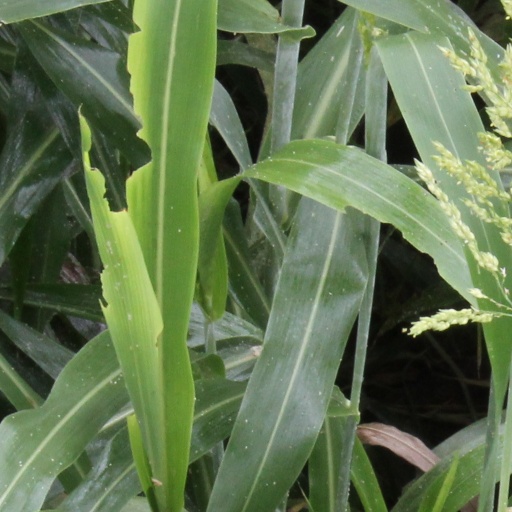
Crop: sorghum